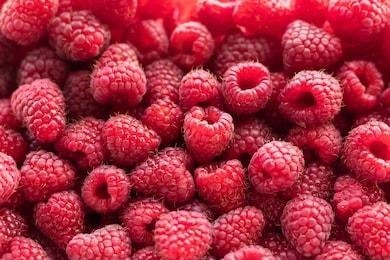
Label: raspberry